Do Phool

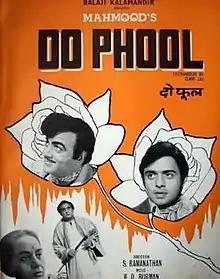
Poster

Do Phool is a 1974 Indian Hindi-language comedy film directed by S. Ramanathan. The film stars Ashok Kumar, Vinod Mehra and Mehmood. It is a remake of the Tamil-language film "Anubavi Raja Anubavi".